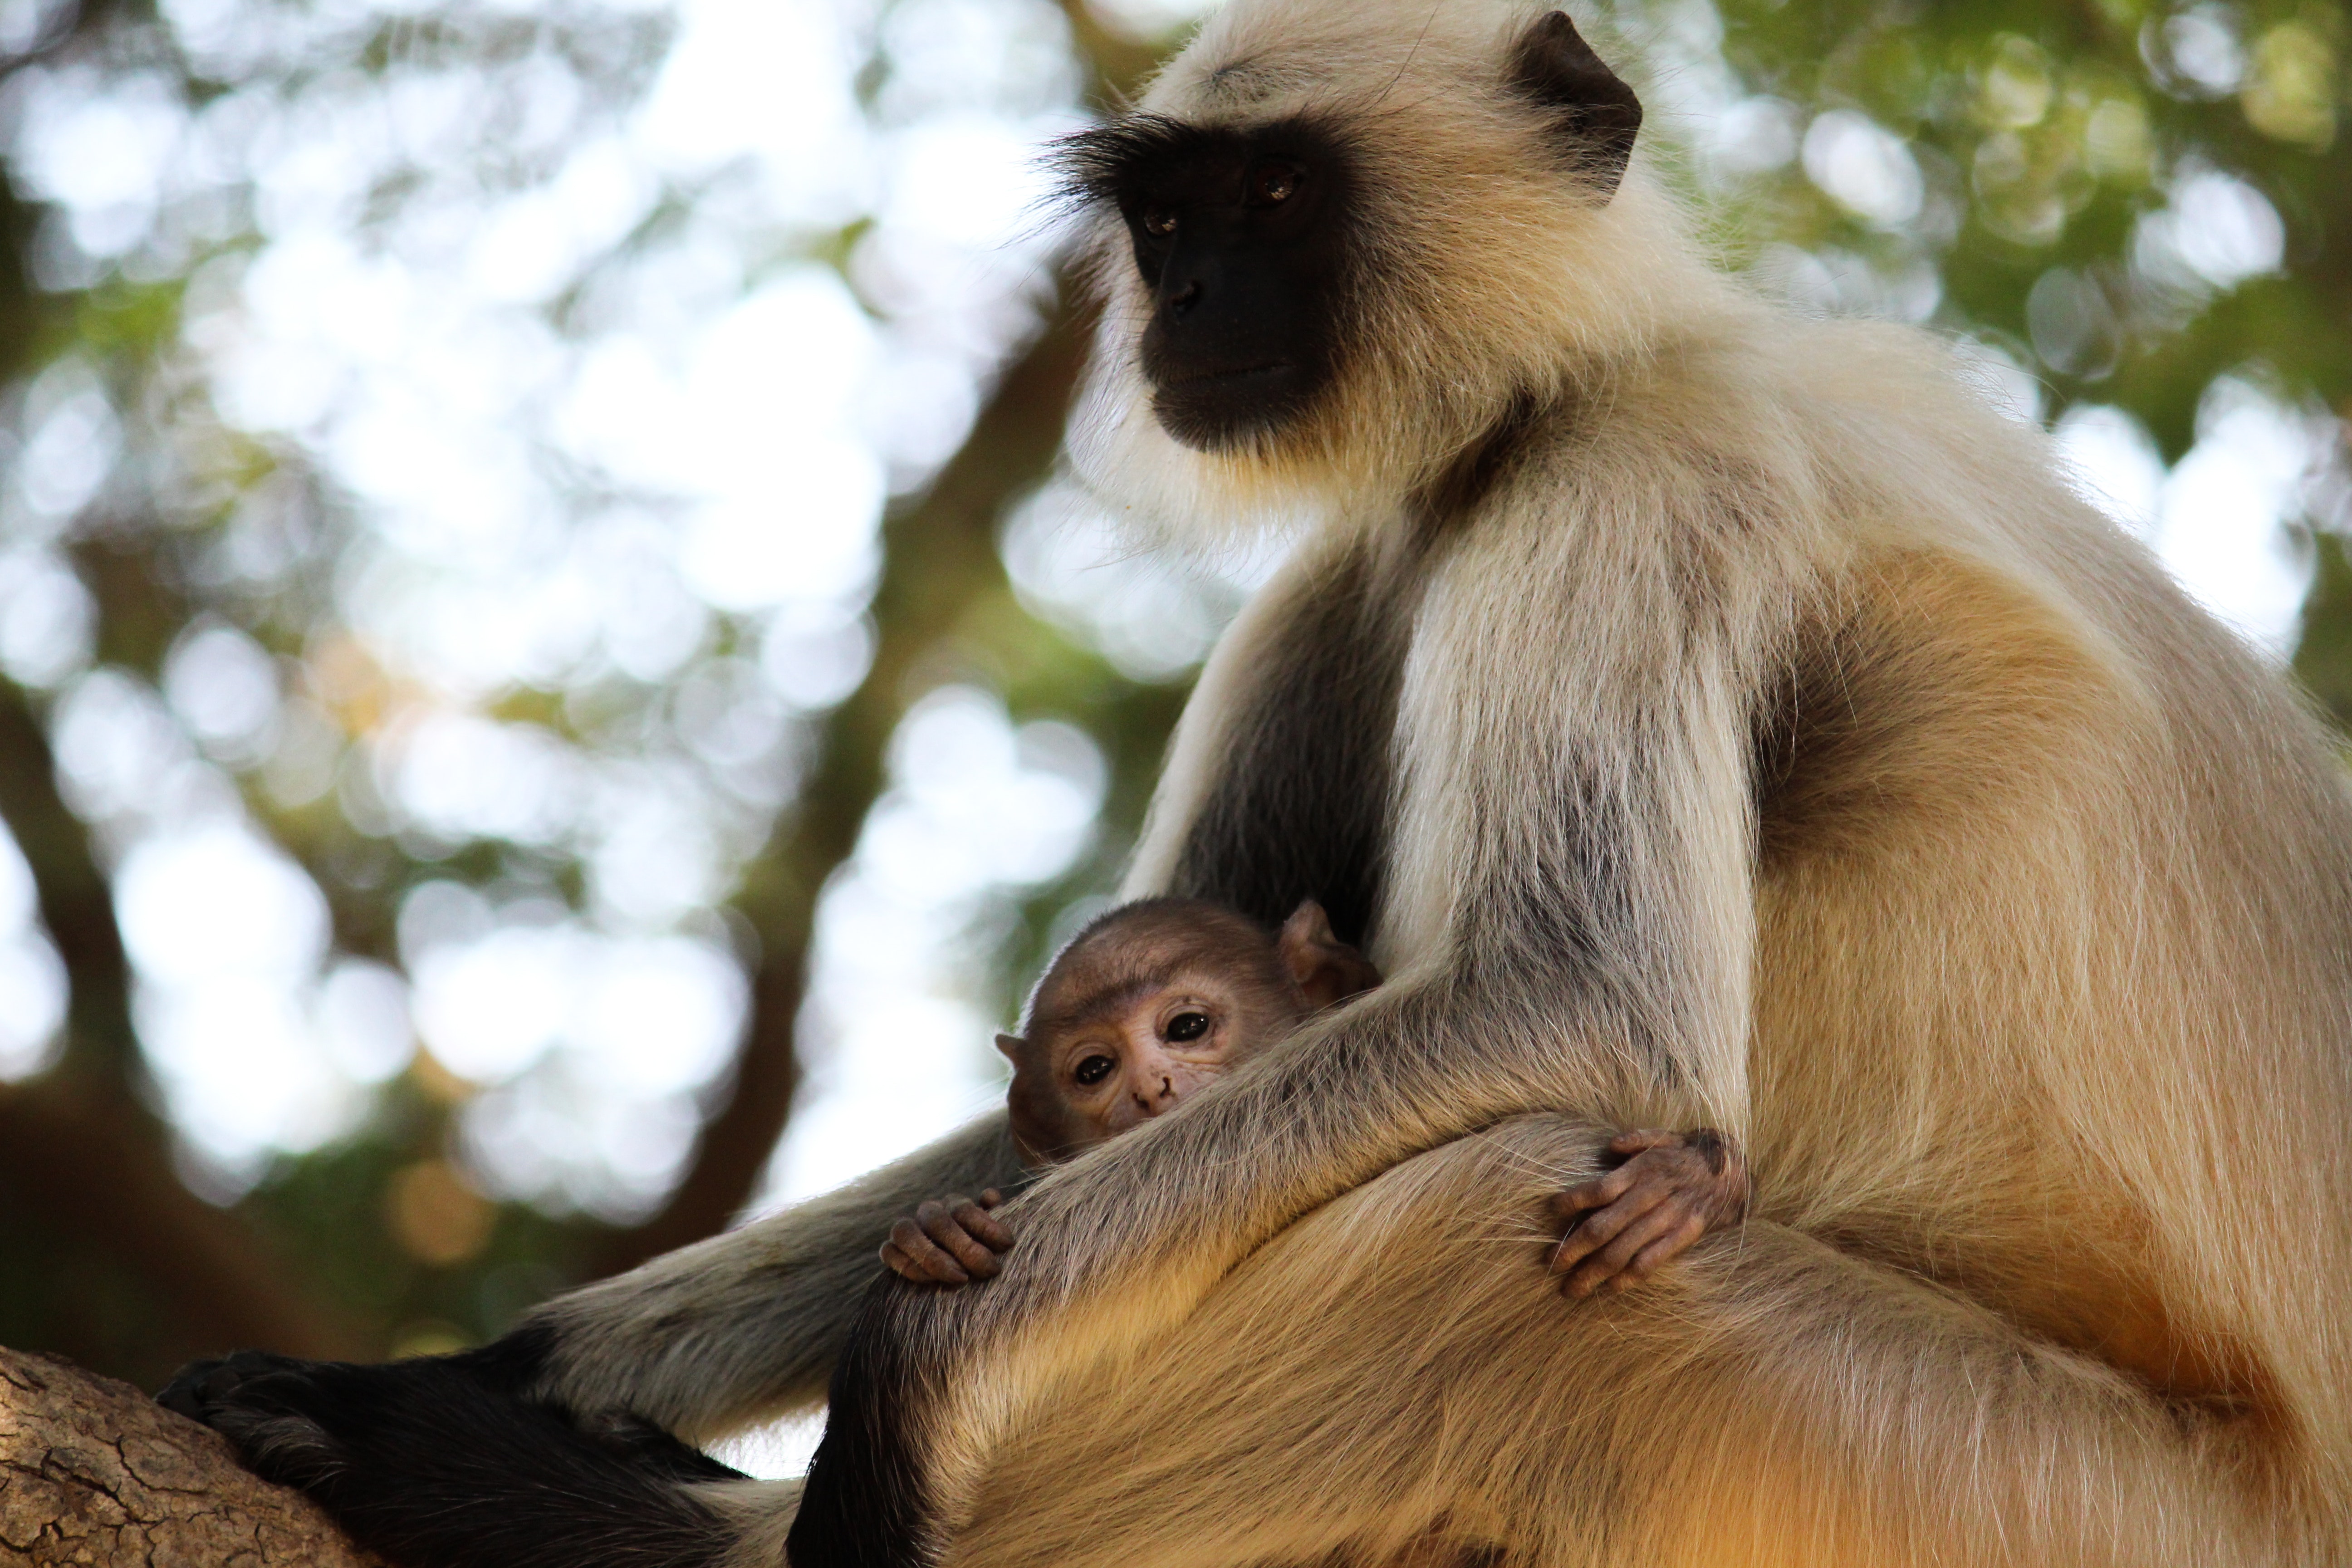
mammal, vertebrate, primate, langur, macaque, organism, wildlife, fawn